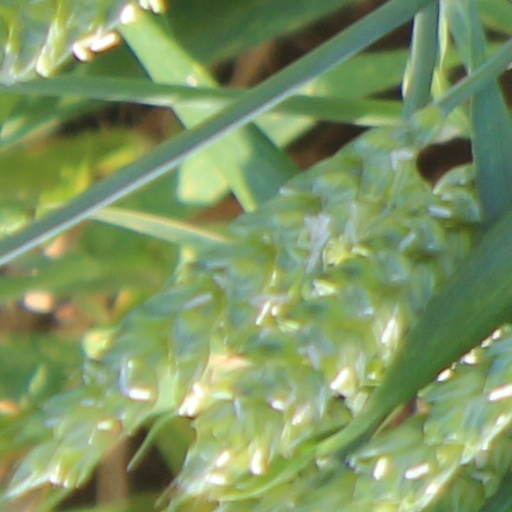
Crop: wheat